Valli

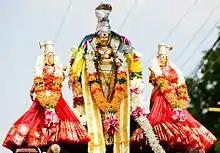
Murugan with Devasena (right) and Valli (left).

According to the Kanda Puranam, the Tamil iteration of the Skanda Purana, Sundaravalli and Amritavalli, the daughters of Vishnu, fell in love with Murugan upon meeting him, both expressing the desire to marry him. According to Hindu mythology, Sundaravalli and her sister are said to have emerged either from the joyous tears shed by Vishnu during his incarnation as Vamana, or from the light emitted from one of the eyes of Vishnu during his cosmic state. After performing a number of penances, the war god appeared before the sisters, informing them that he was engaged in a battle against the asura Surapadman, and would only be able to meet their desires after they had reincarnated in human form. Heeding his will, Sundaravalli reincarnated herself as Valli under a creeper in the Kurunji region, and was adopted as the daughter of a chieftain called Nambirajan, or Nambi. Some myths state that Valli was born from a doe when a sage laid eyes on it during a momentary lapse in his meditation. She grew up as a huntress, protecting her folk, and helping to wade birds from the millet fields. After being informed by a mystic that it was her destiny to wed Murugan, she pined for him and vowed to marry no other.